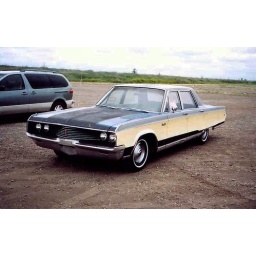
1960' s Chrysler - spotted in the parking lot of our local race car track